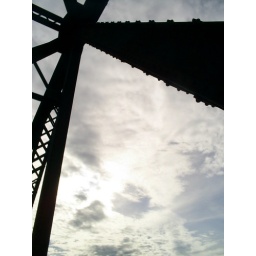
This is on the walking bridge in downtown Fredericton